Billy Heames

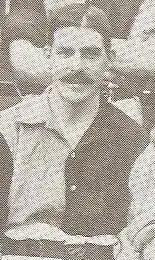
Heames in a Burslem Port Vale team photo.

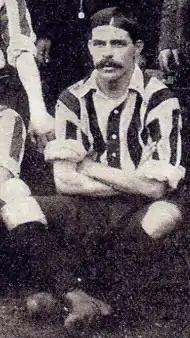
Heames in a Burslem Port Vale squad photo in 1898

William Henry Heames (July 1869 – 1939) was an English footballer who played in the Football League for Burslem Port Vale and Stoke. A left-winger, he had an eleven-year career, scoring 28 goals in 249 games in all competitions. His sole honour was a Staffordshire Senior Cup win with Vale in 1898.